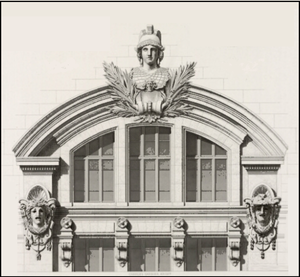
Façade postérieure Minerve
L’opéra Garnier, ou palais Garnier, est un théâtre national qui a la vocation d'être une académie de musique, de chorégraphie et de poésie lyrique ; il est un élément majeur du patrimoine du 9ᵉ arrondissement de Paris et de la capitale. Il est situé place de l'Opéra, à l'extrémité nord de l'avenue de l'Opéra et au carrefour de nombreuses voies. Il est accessible par le métro, par le RER et par le bus. L'édifice s'impose comme un monument particulièrement représentatif de l'architecture éclectique et du style historiciste de la seconde moitié du XIXᵉ siècle. Sur une conception de l’architecte Charles Garnier retenue à la suite d’un concours, sa construction, décidée par Napoléon III dans le cadre des transformations de Paris menées par le préfet Haussmann et interrompue par la guerre de 1870, fut reprise au début de la Troisième République, après la destruction par incendie de l’opéra Le Peletier en 1873. Le bâtiment est inauguré le 5 janvier 1875 par le président Mac Mahon sous la IIIᵉ République.